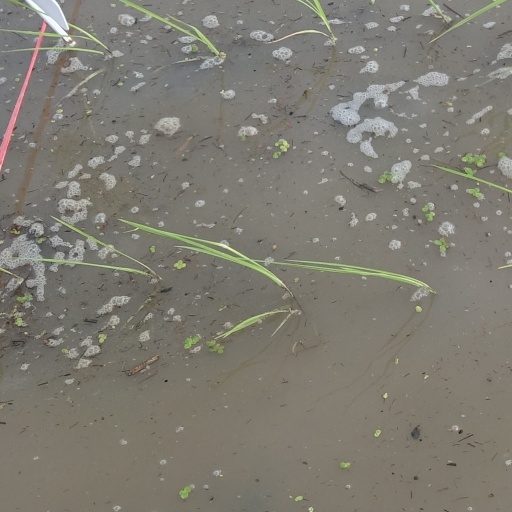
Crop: rice